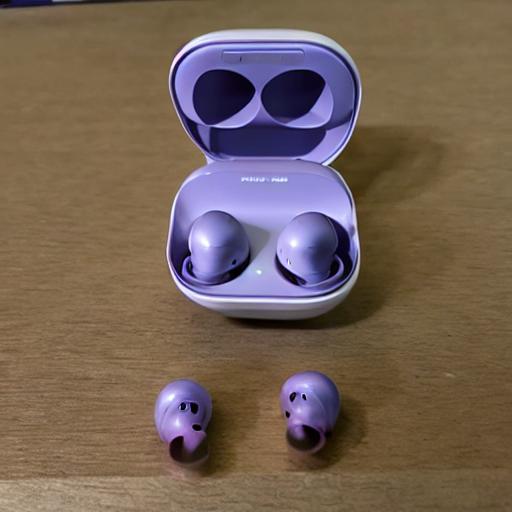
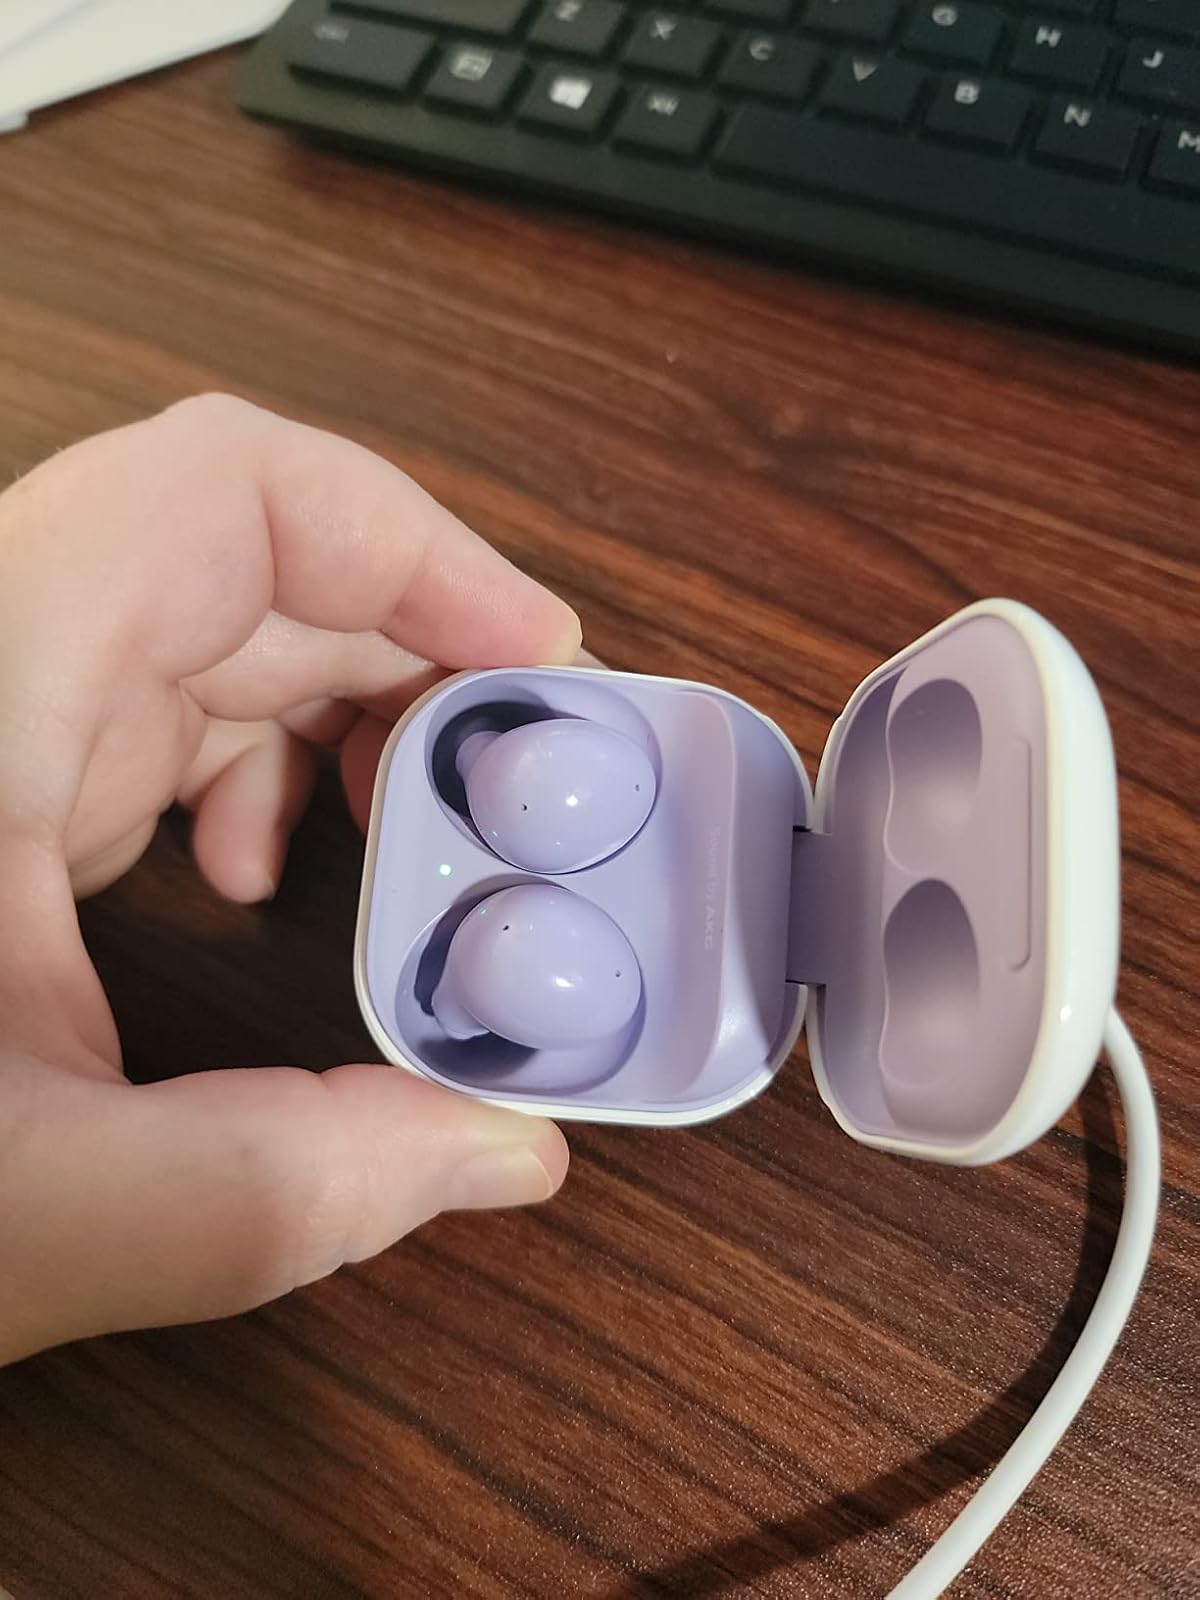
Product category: earbuds
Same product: no